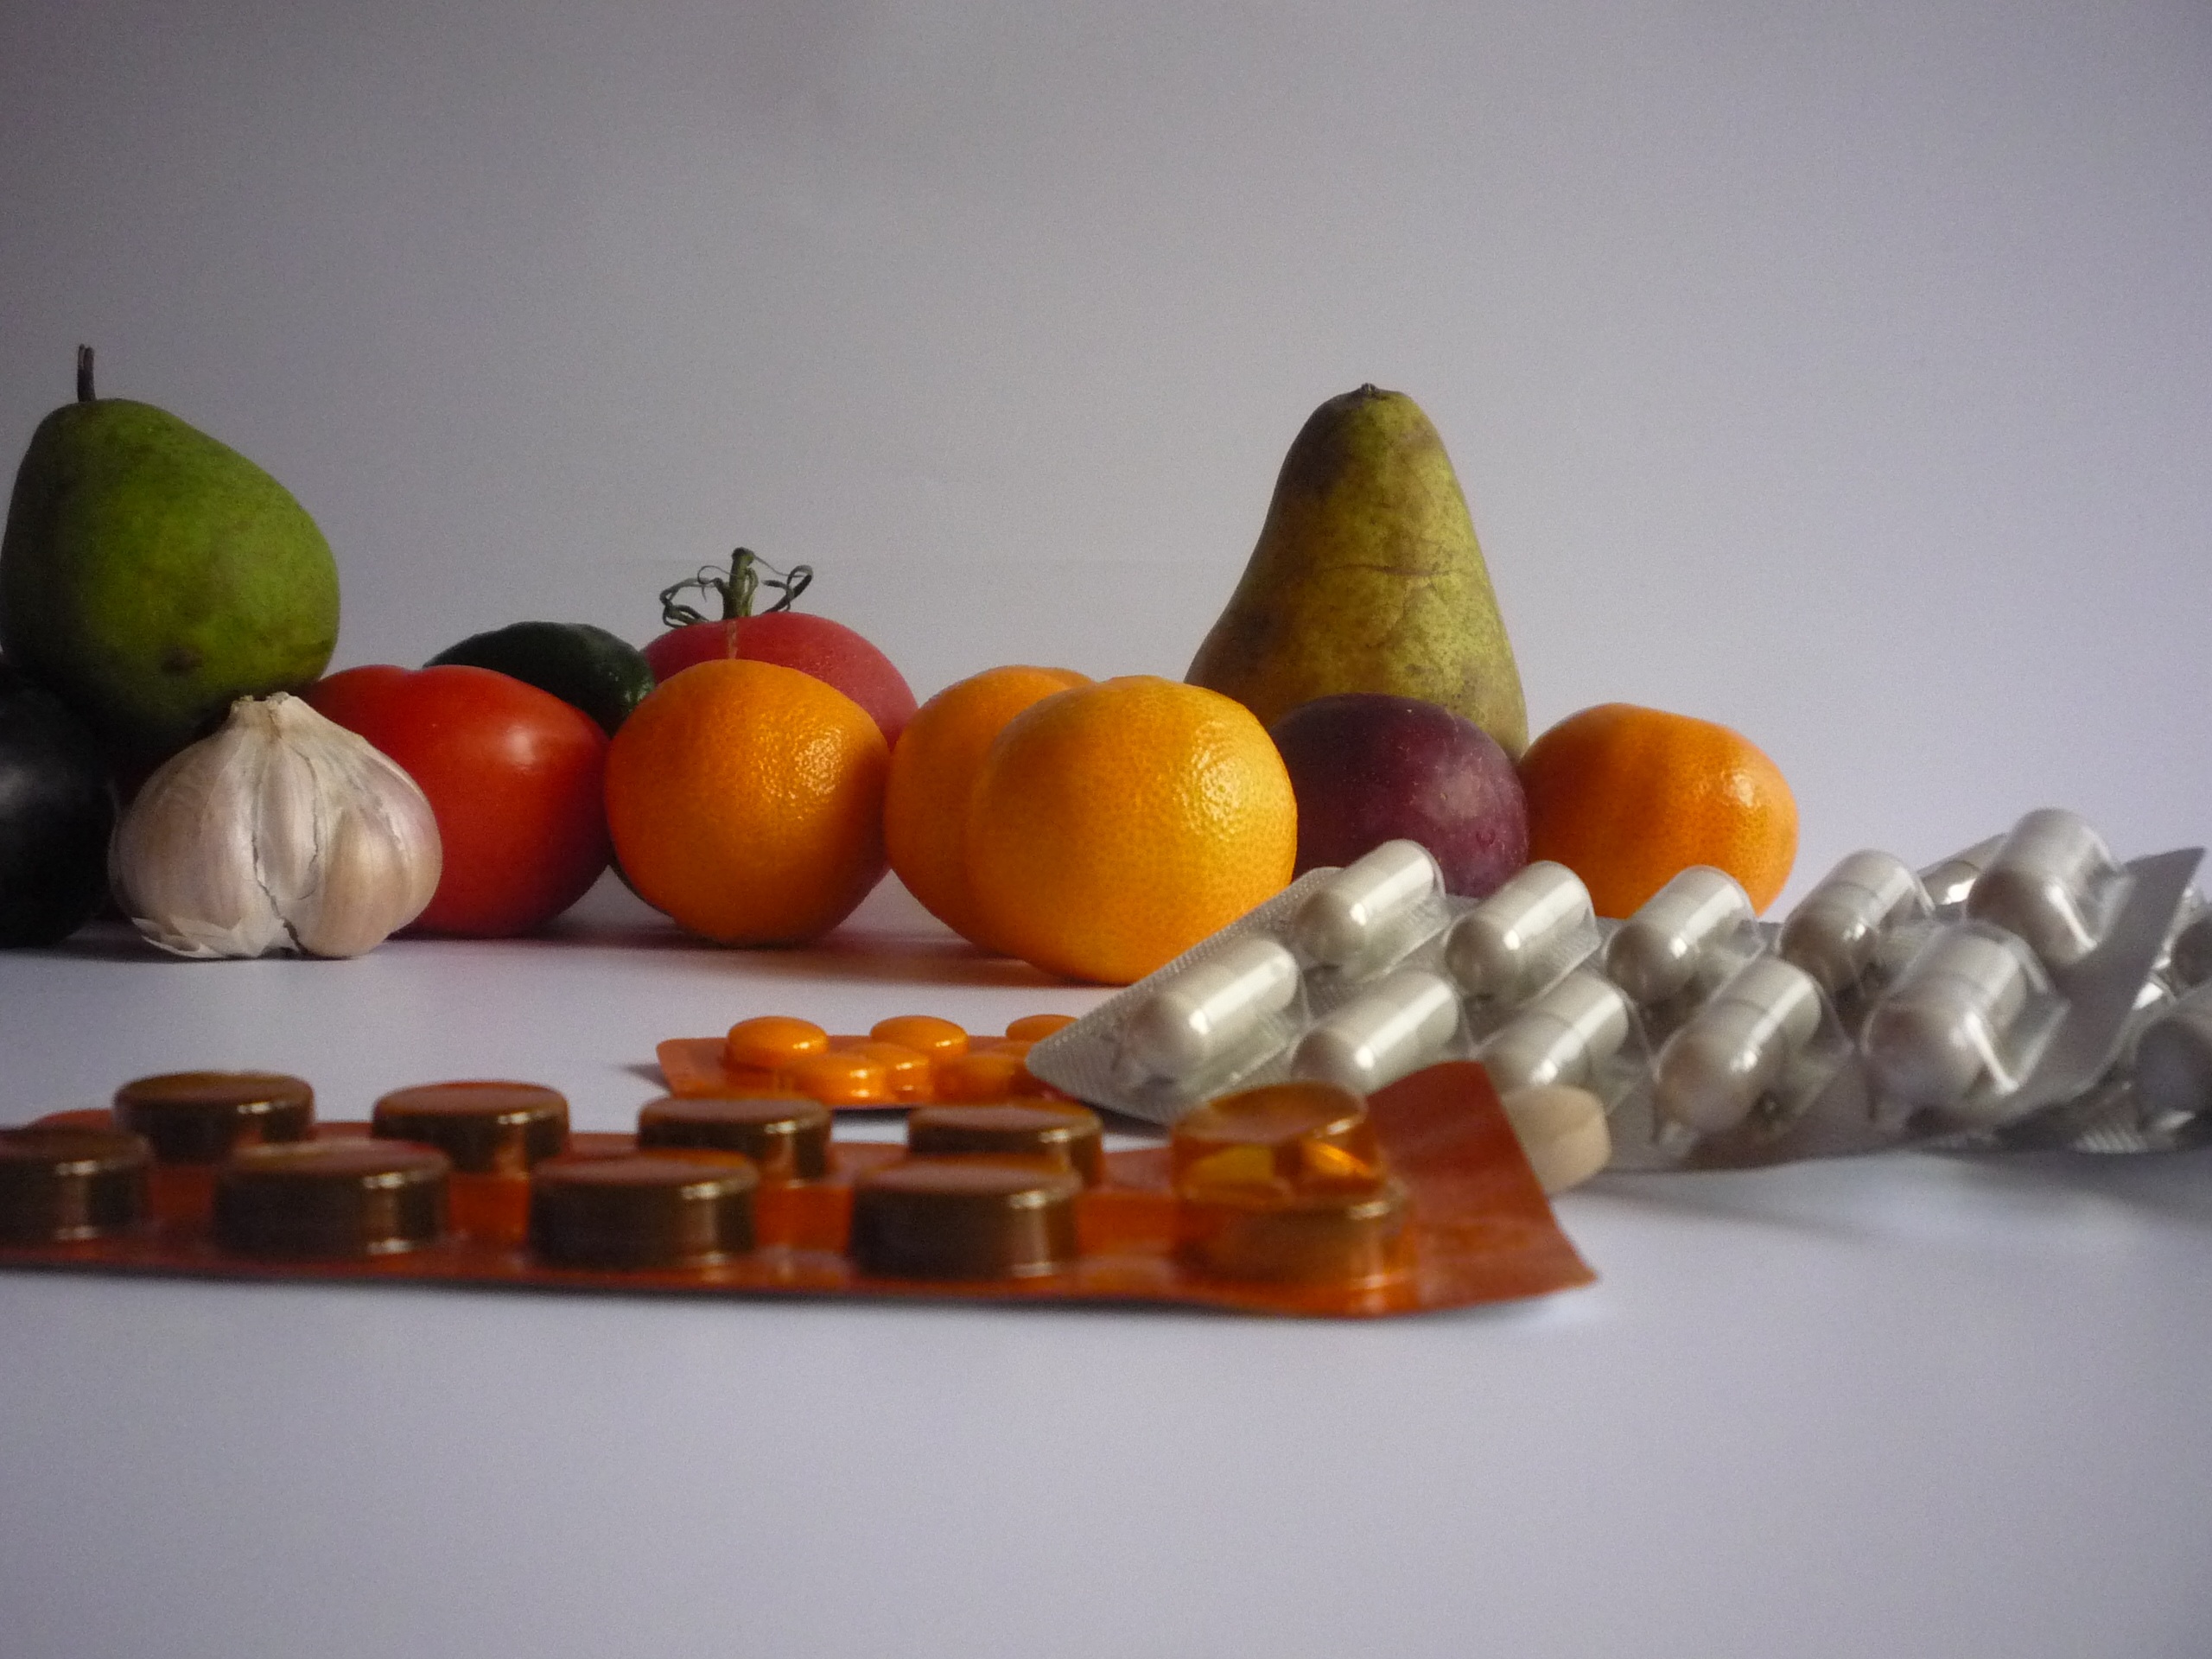
fruit, tablet, food, produce, still life, health, painting, vegetables, pharmacy, vitamins, tablets, medical, medications, cure, blister, replace, the pill, treat yourself, get sick, the disease, still life photography